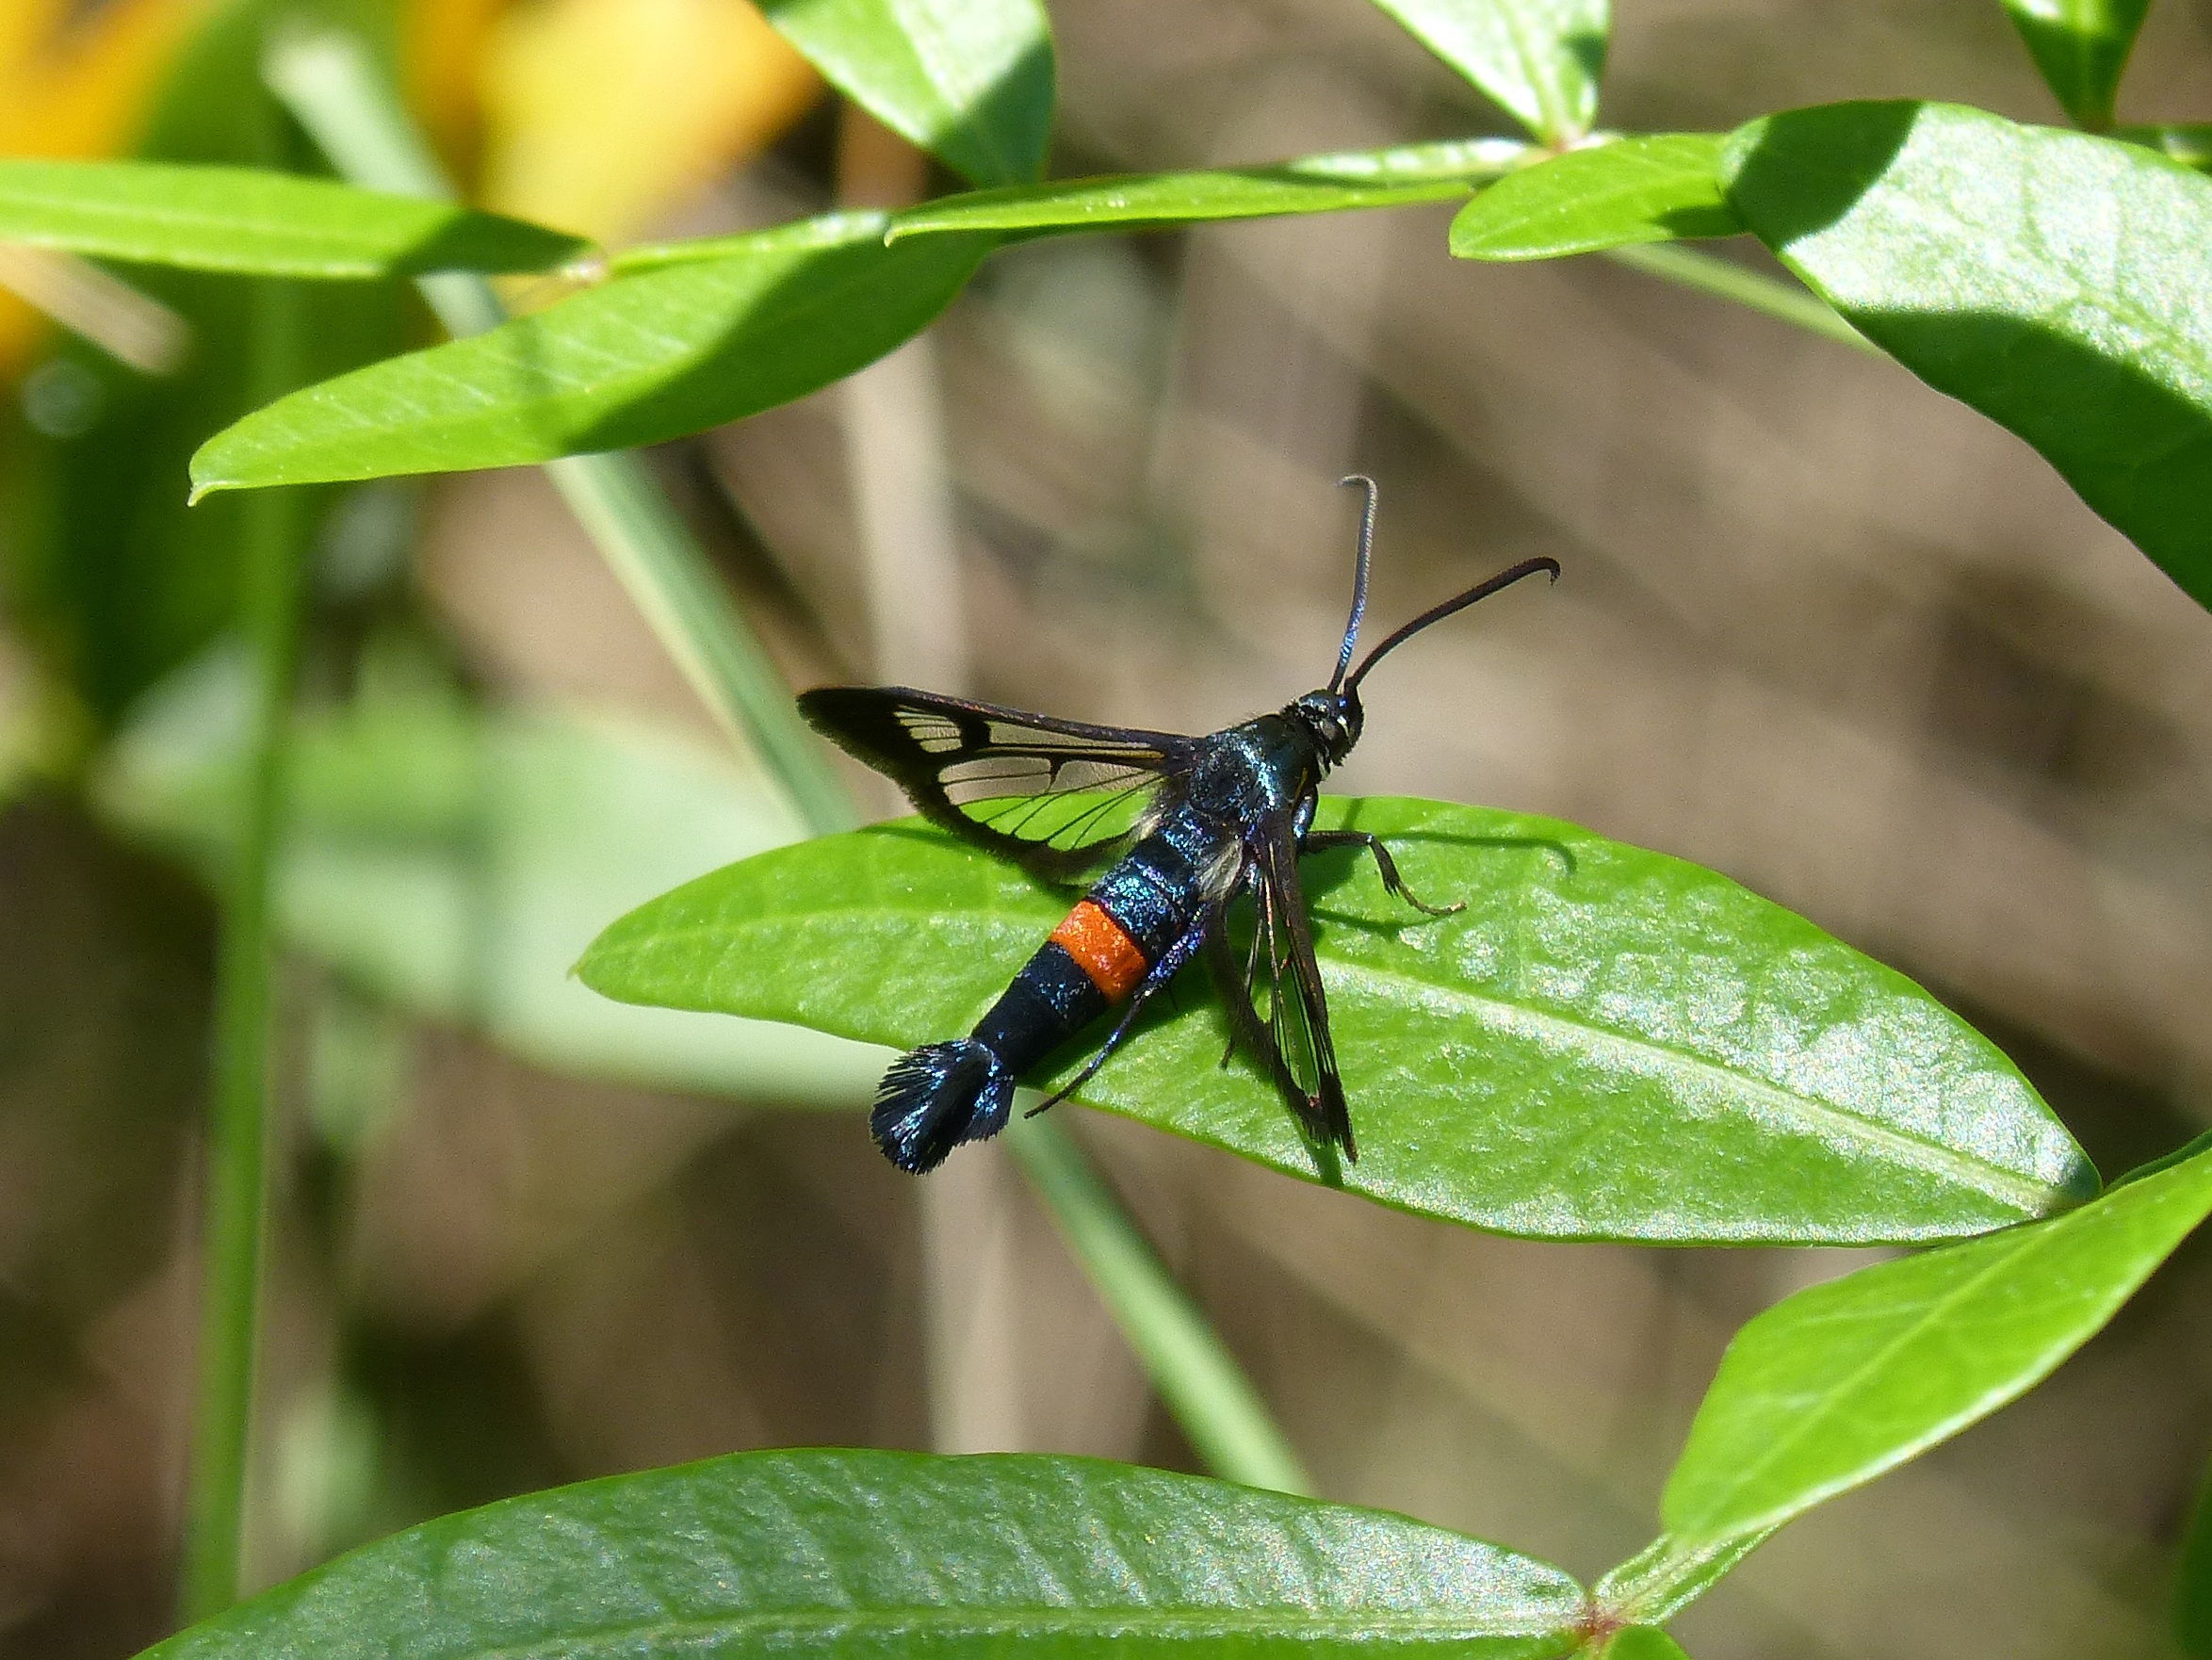
nature, flower, orange, green, insect, butterfly, black, fauna, invertebrate, macro photography, arthropod, winged insect